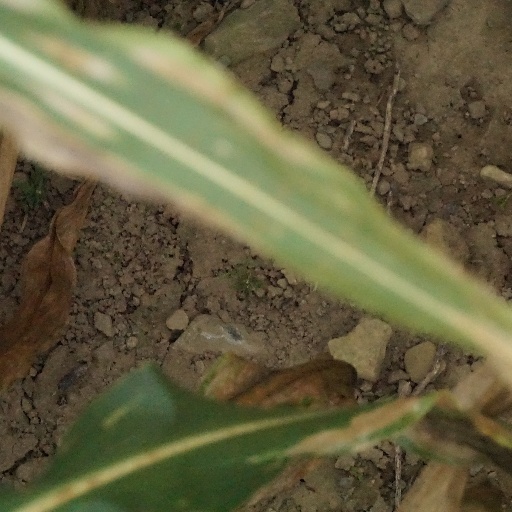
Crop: maize; corn